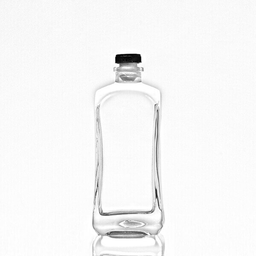
Label: glass